Time bomb

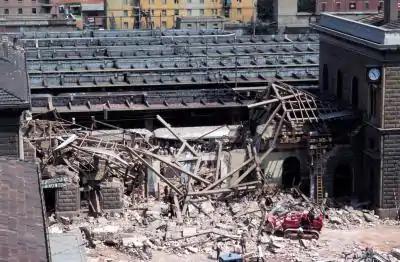
Aftermath of the bombing at the Bologna railway station in August 1980 which killed 85 people, the deadliest event during the Years of Lead.

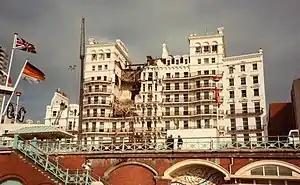
Aftermath of the Grand Hotel bombing in Brighton (1984) which was targeted at British Prime Minister Margaret Thatcher, the result of a time bomb which had been placed in the hotel nearly a month before it detonated. Thatcher wasn't harmed, but five others were killed and 31 were injured.

A time bomb (or a timebomb, time-bomb) is a bomb whose detonation is triggered by a timer. The use or attempted use of time bombs has been for various purposes including insurance fraud, terrorism, assassination, sabotage and warfare. They are a frequent plot device in thriller and action films as they offer a way of imparting a dramatic sense of urgency.